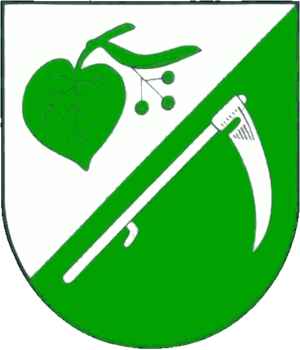
Stoltebøl
Coat of arms of Stoltebøl
Stoltebøl eller Stoltebüll er en landsby og kommune beliggende nord for Kappel i det østlige Angel i Sydslesvig. Administrativt hører kommunen under Slesvig-Flensborg kreds i den tyske delstat Slesvig-Holsten. Kommunen samarbejder på administrativt plan med andre kommuner i omegnen i Gelting Bugt kommunefællesskab. I kirkelig henseende hører Stoltebøl under Tøstrup Sogn. Sognet lå i Slis Herred, da området tilhørte Danmark.